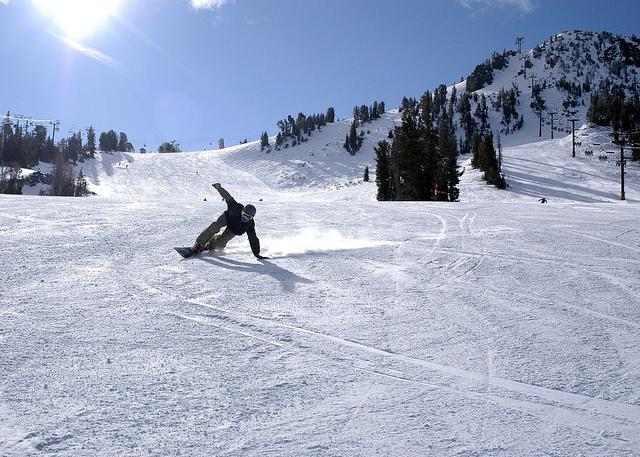
a person riding a snow board on a snowy surface